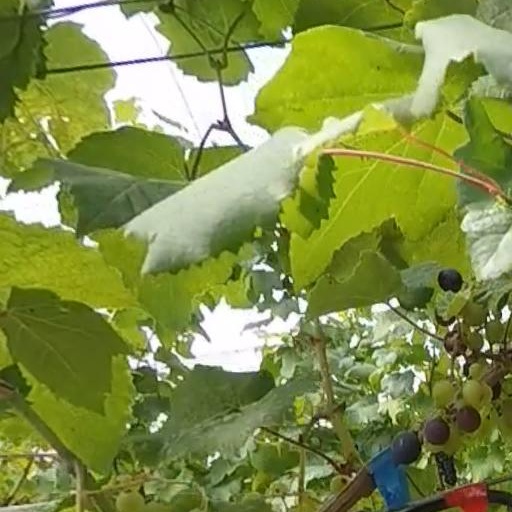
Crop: grape